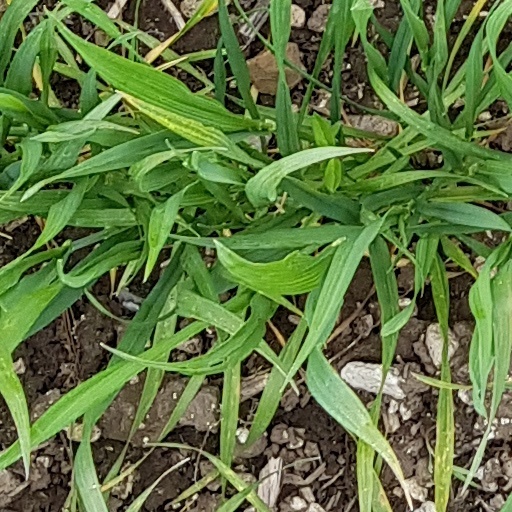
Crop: wheat